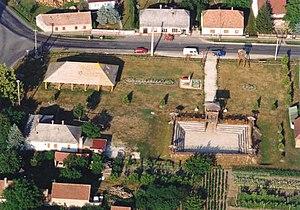
Felsőrajk est un village et une commune du comitat de Zala en Hongrie.